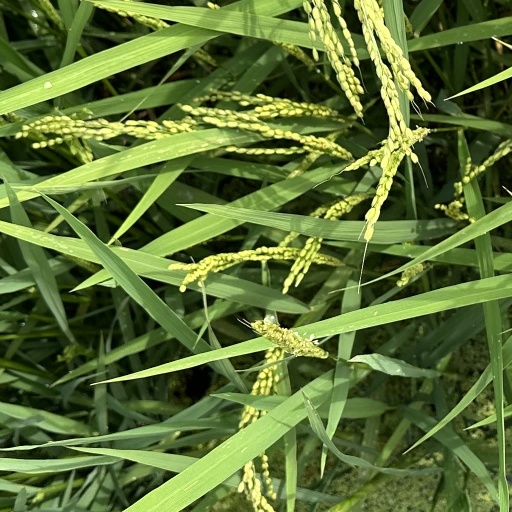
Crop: rice